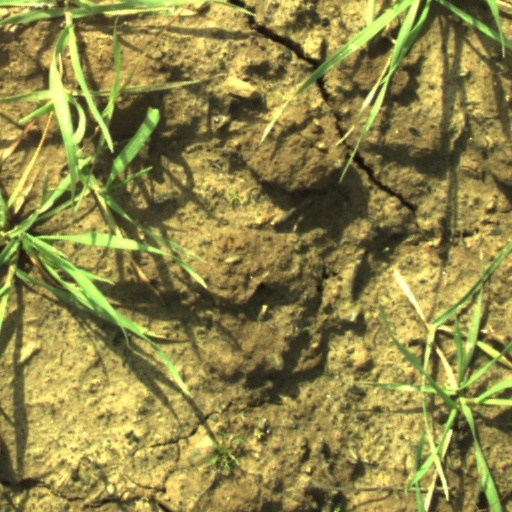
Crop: wheat